Sons of Kemet

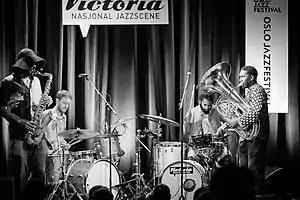
Sons of Kemet performing at the 2018 Oslo Jazz festival

Sons of Kemet were a British jazz band formed by Shabaka Hutchings, Oren Marshall, Seb Rochford, and Tom Skinner. Theon Cross replaced Marshall on tuba after the first album, and Eddie Hick replaced Rochford on drums after the third. They disbanded in 2022.